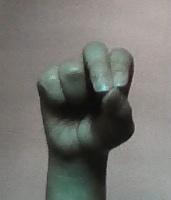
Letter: gaaf